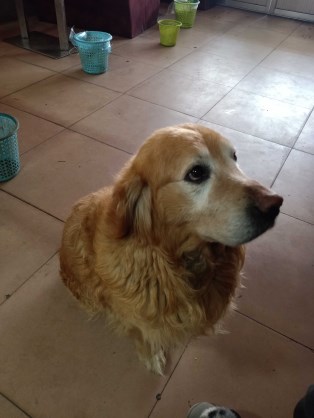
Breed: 5355-n000126-golden_retriever